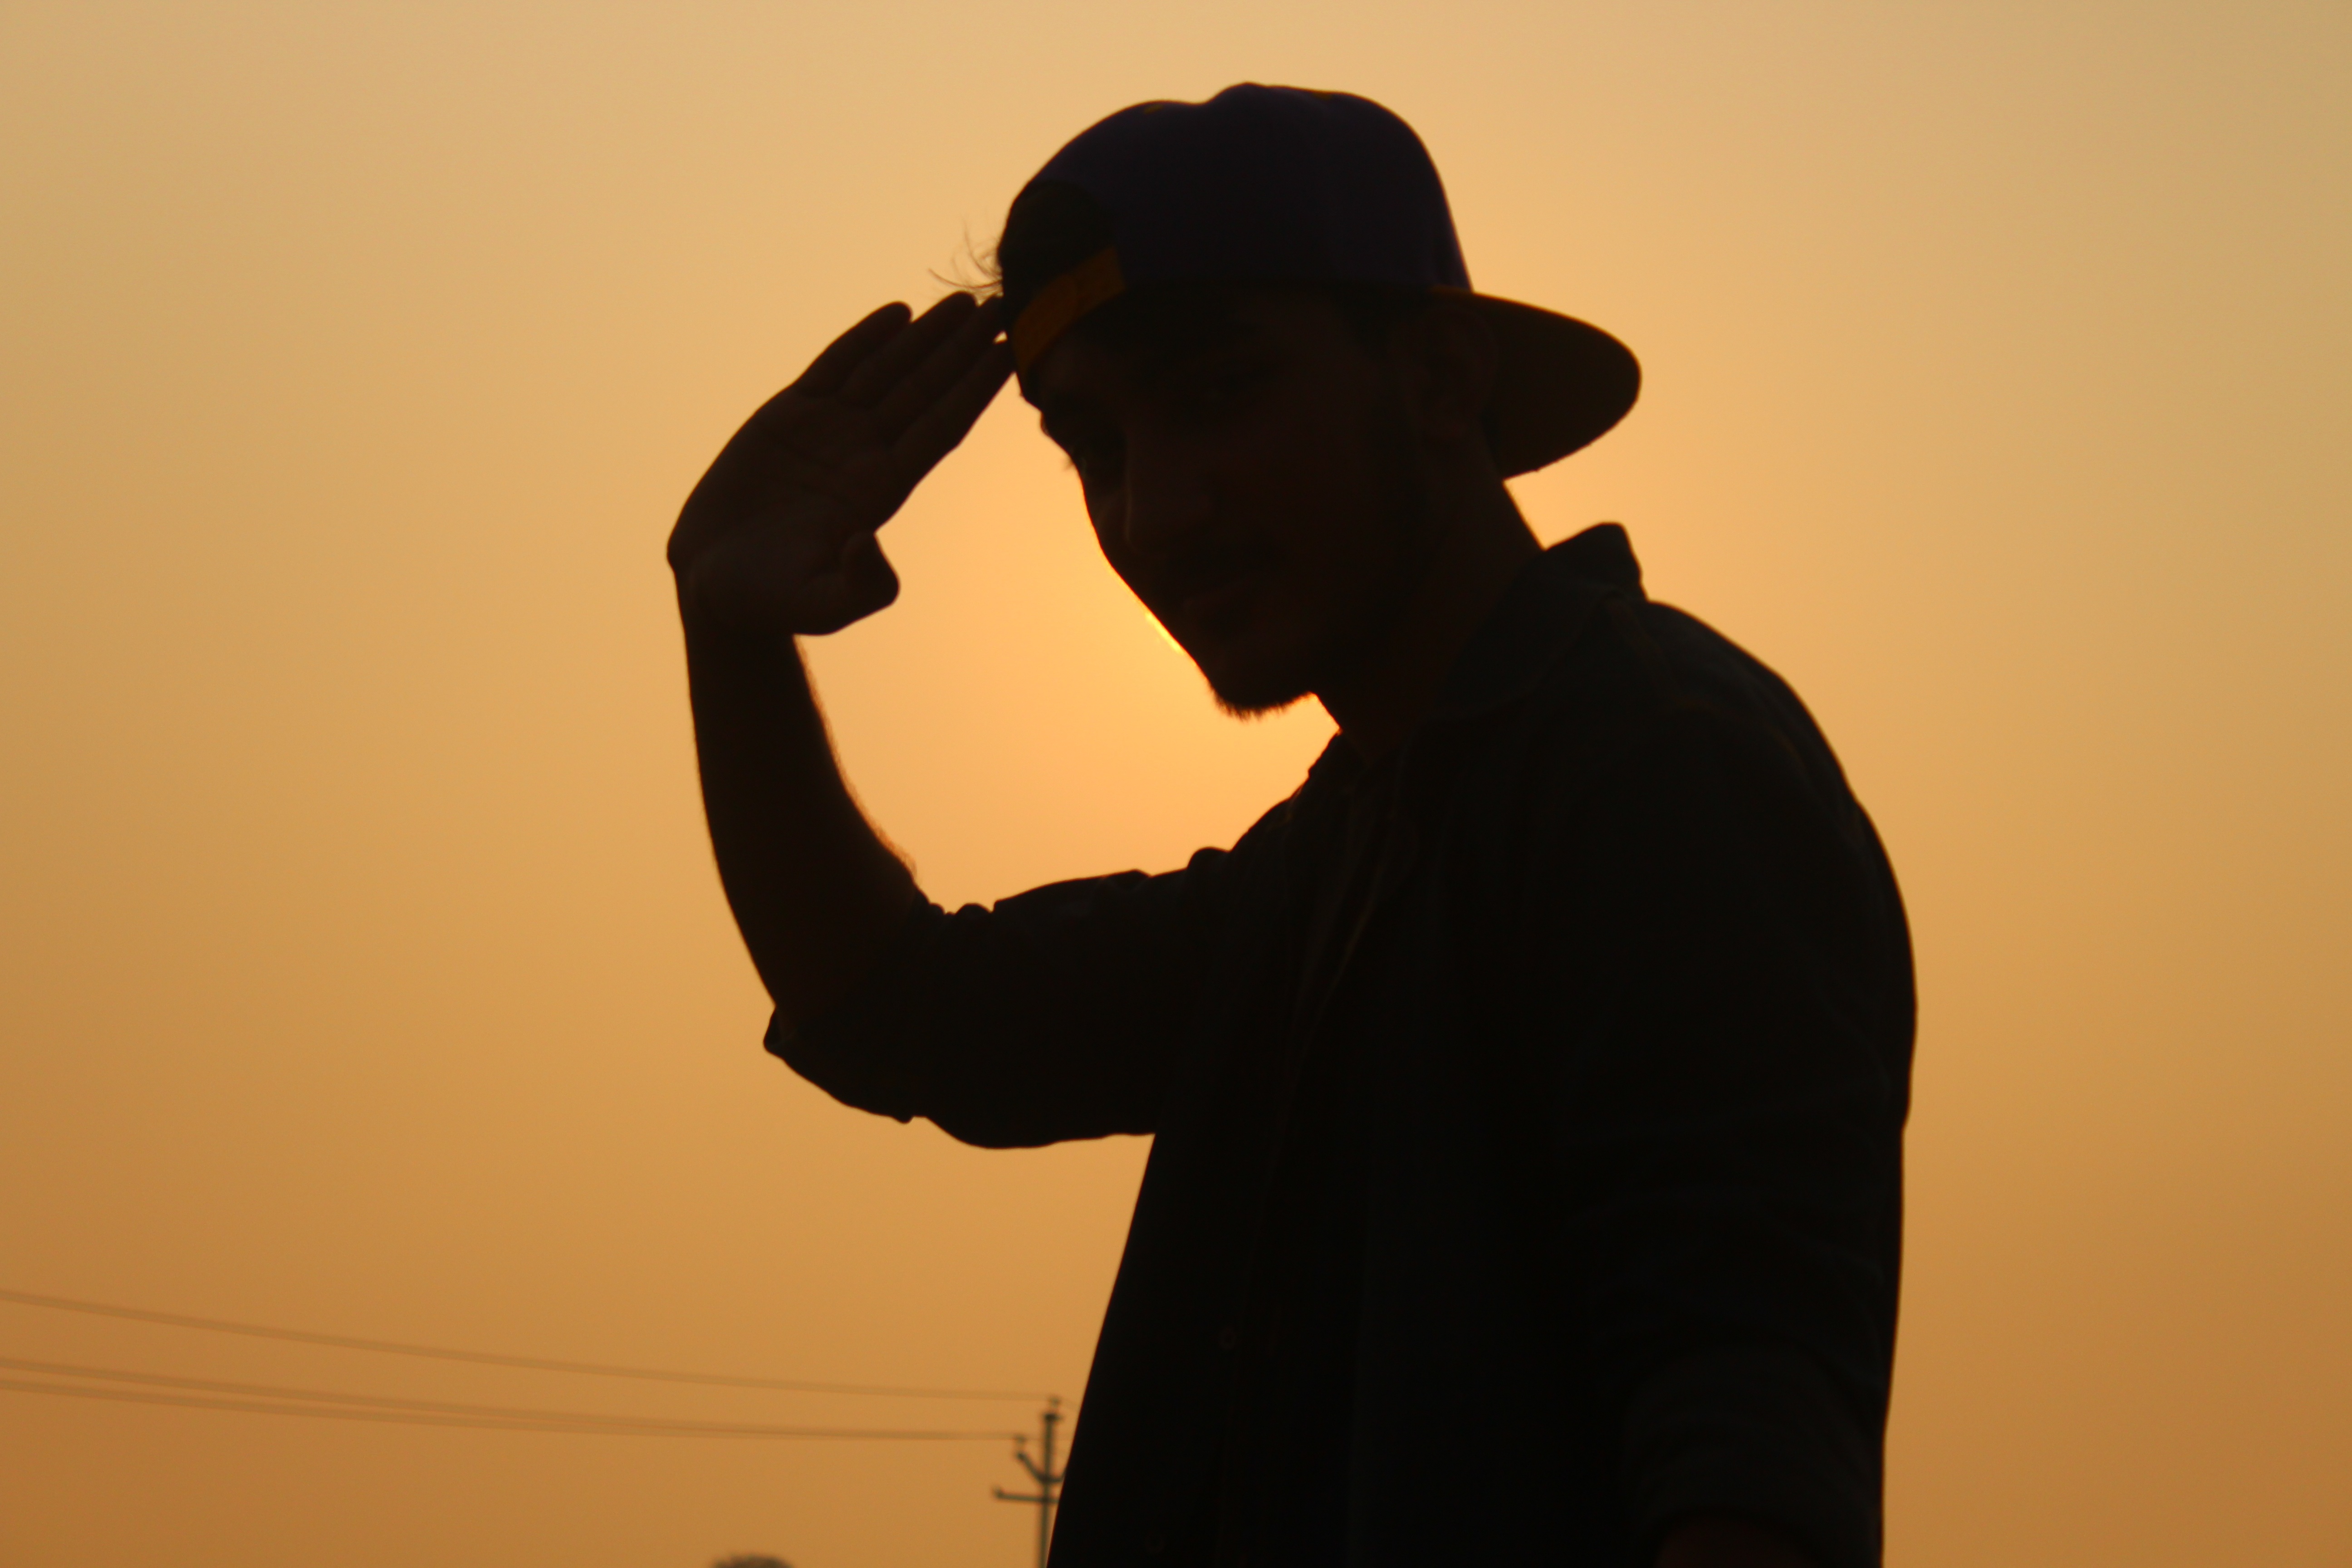
hand, man, nature, outdoor, silhouette, light, sky, sun, sunset, morning, boy, young, conversation, pose, serenity, emotion, salute, proud, interaction